Albert W. Jefferis

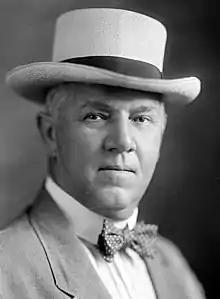

Albert Webb Jefferis (December 7, 1868 – September 14, 1942) was an American Republican Party politician.